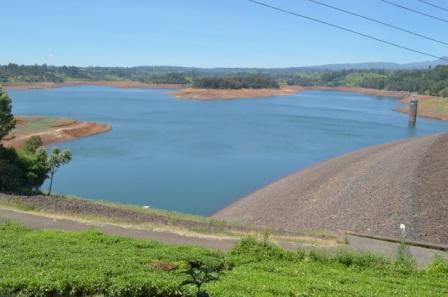
Eneo kubwa lenye bwawa la maji katika taswira kuna eneo la bwawa la maji ambalo limetengenezwa kwa ajili ya kuhifadhi maji ikiwa na kingo za ardhi huu ni mfumo wa kuhifadhi na kusambaza maji kwa ajili ya kilimo na matumizi mengine, mandhari hayo yanaonekana ni ya kupendeza kutokana na kuwepo kwa uoto wa asili ambao unaonekana kwa mbali na anga lina rangi ya bluu ikionyesha hali ya hewa nzuri inayoweza kuvutia viumbe hai.